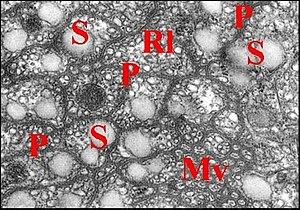
Languettes et microvilli apicales des cellules glandulaires dans la chambre d'une glande rostrale d' Argyrodes en coupe transversale, vues au microscope électronique à transmission.
La glande rostrale des araignées est un petit organe sécréteur impair et médian qui doit son nom à sa situation dans le rostre, excroissance homologue d'une lèvre supérieure.